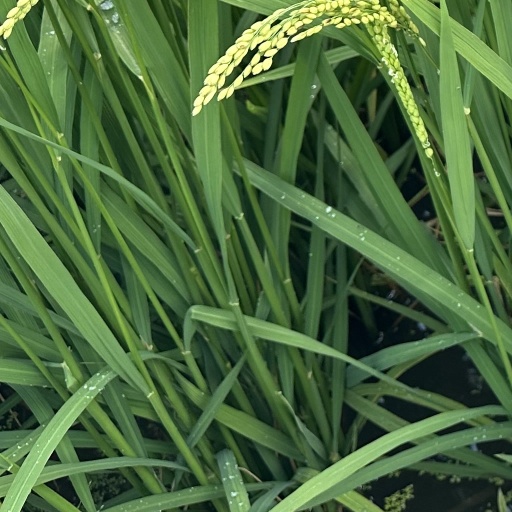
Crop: rice